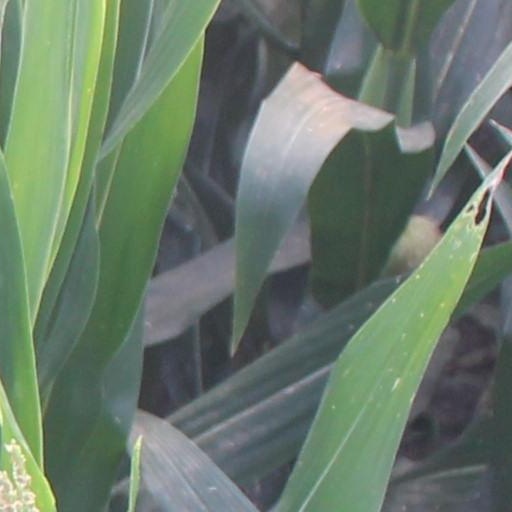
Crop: maize; corn